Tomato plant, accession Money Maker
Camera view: horizontal (90 deg, fisheye); turntable rotation: 150 degrees
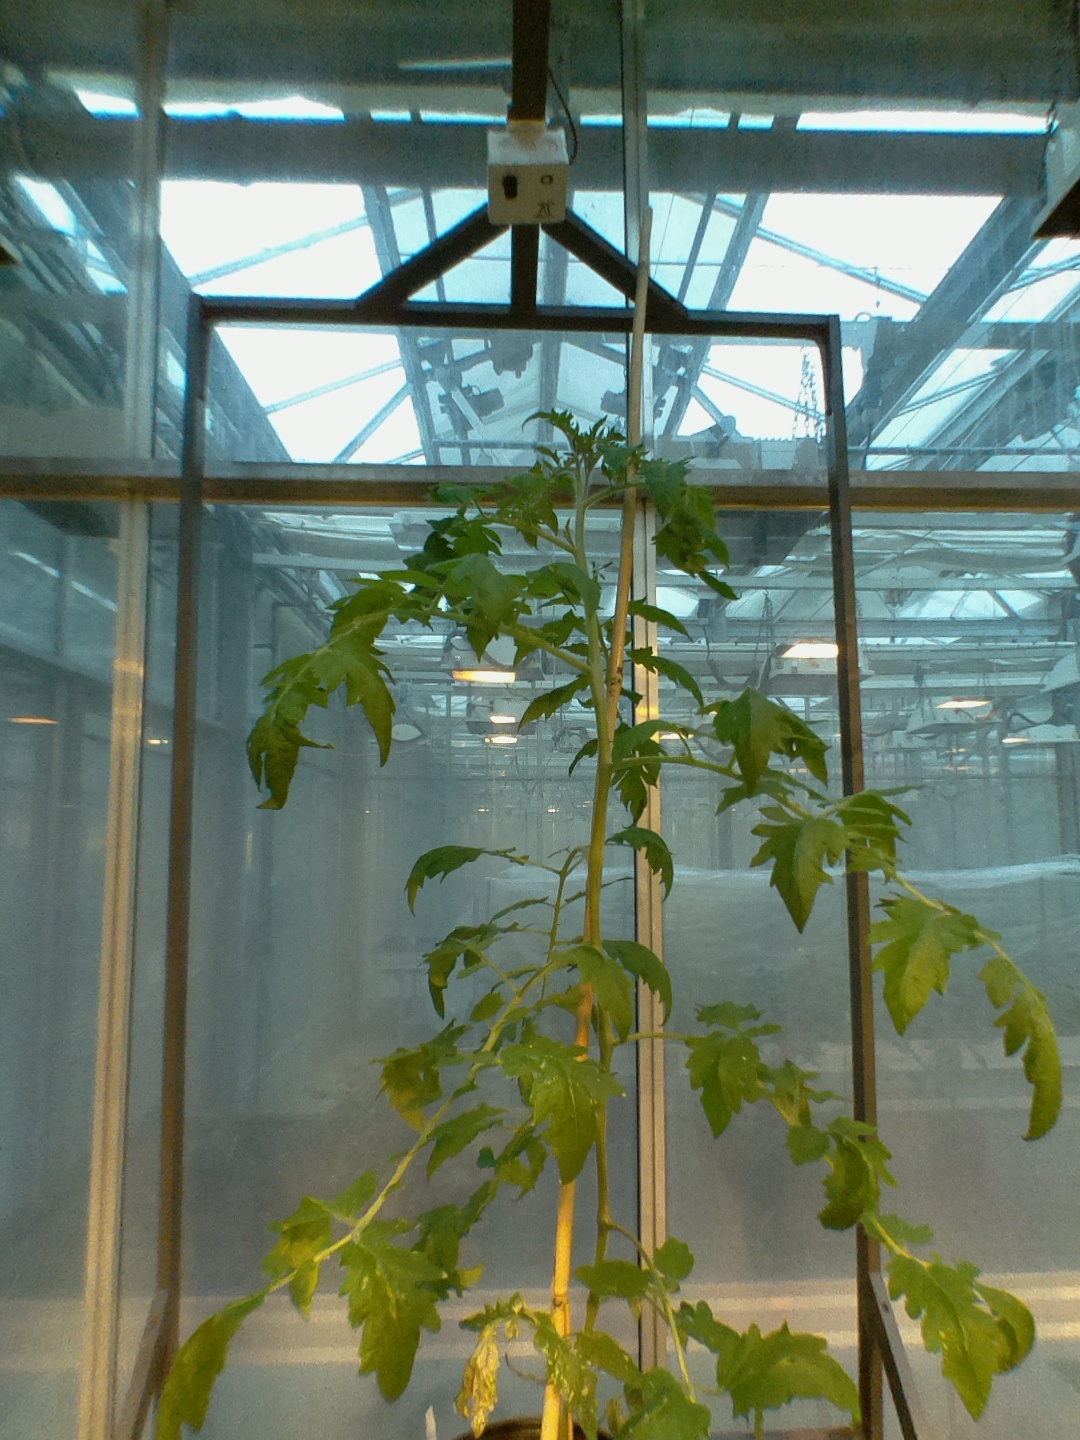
BBCH growth stage 54: 4 inflorescences visible